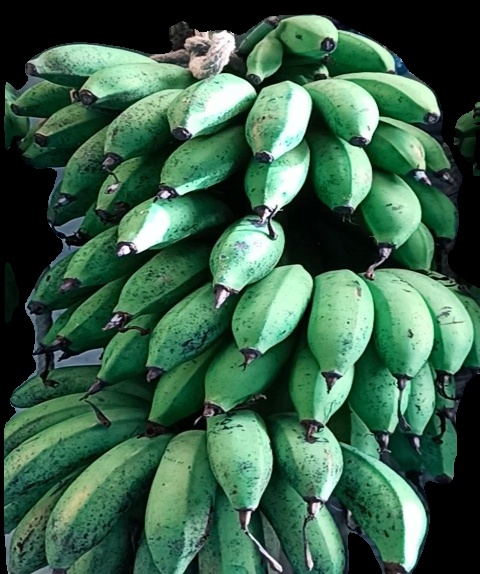
Variety: rasbale
Grade: grade2